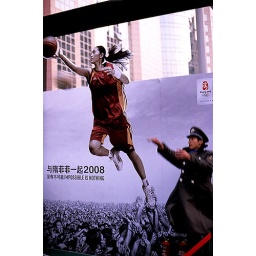
Security guard playing basket ball under an Olympics basket ball poster, Beijing, 2007.